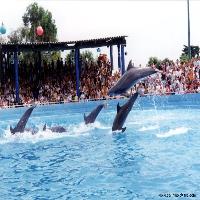
Weather: cloudy or overcast